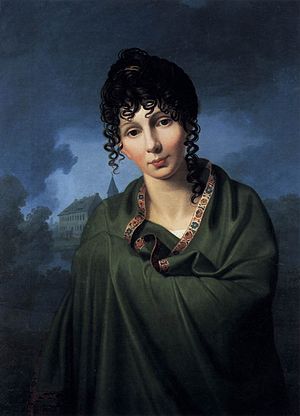
Friedrich Bury / Billedgalleri
Friedrich Bury var en tysk maler.